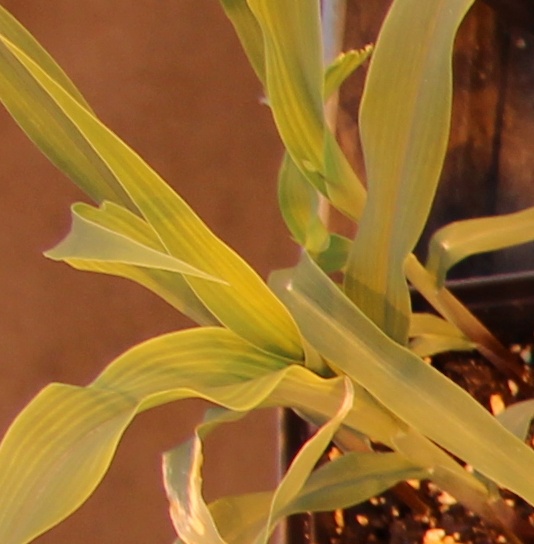
Label: Corn